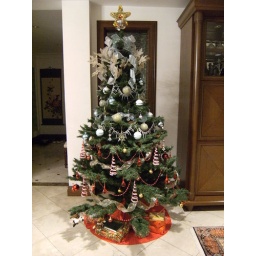
The tree in the house